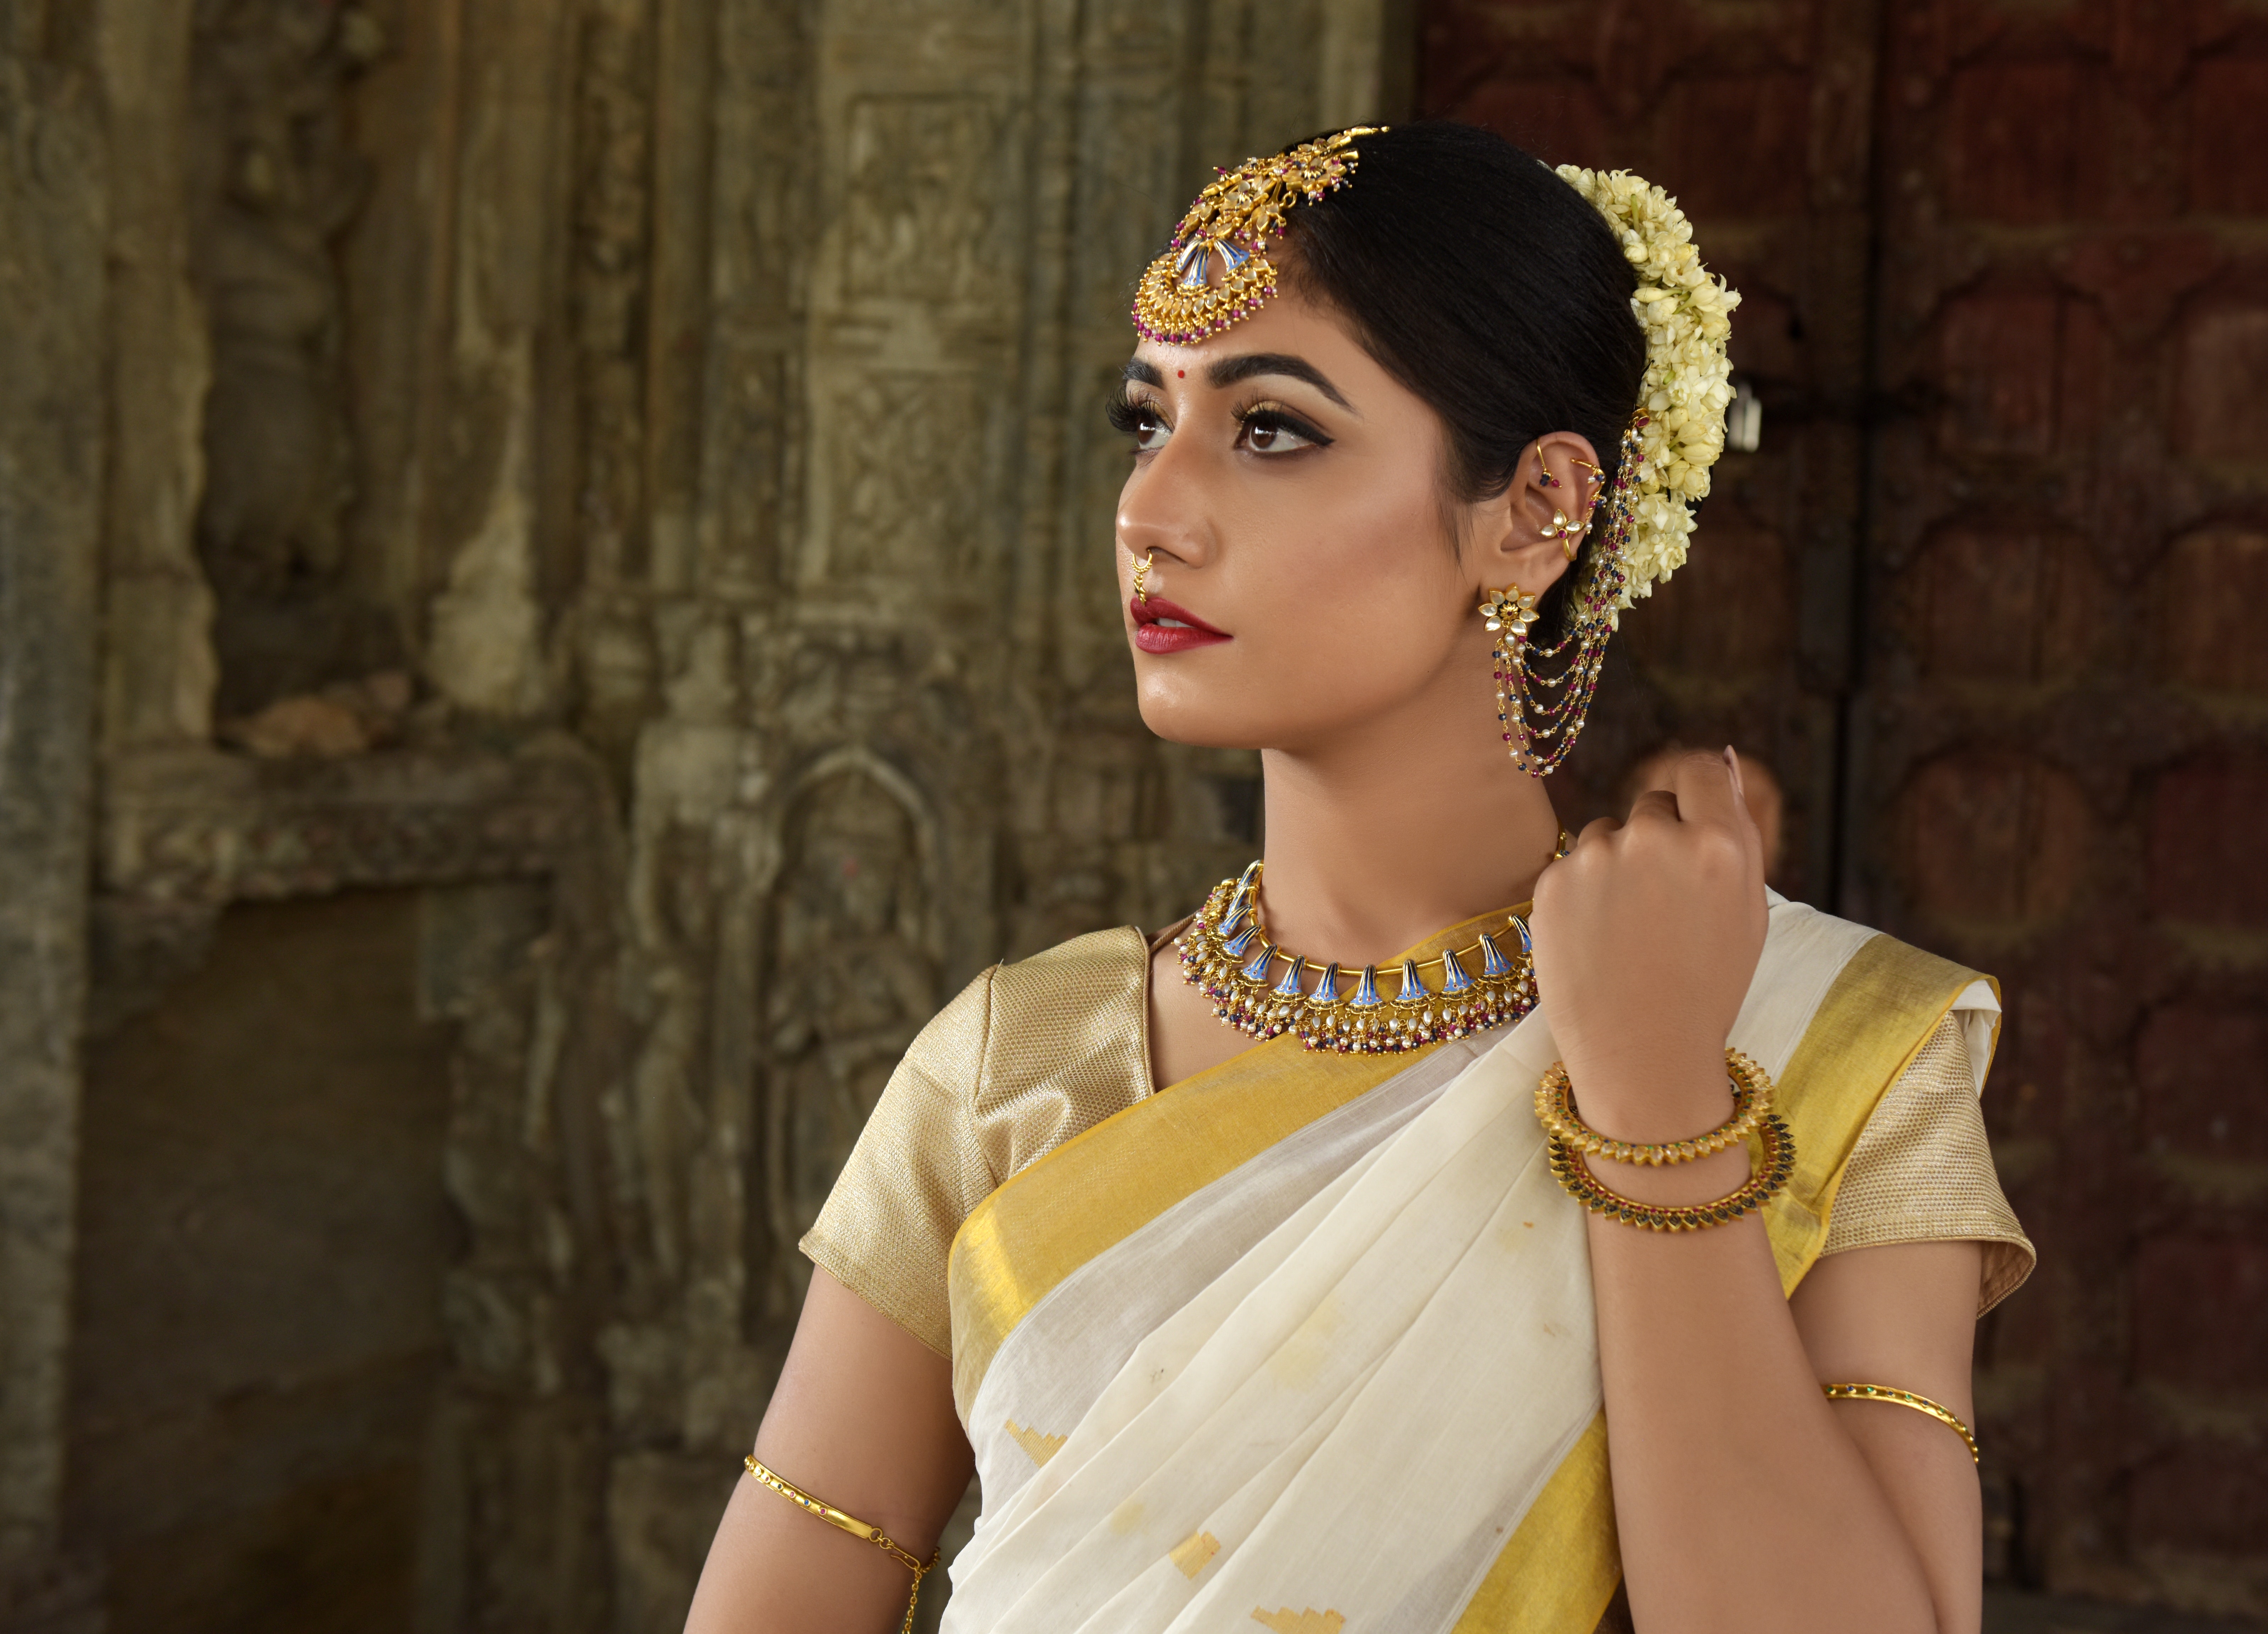
yellow, beauty, headpiece, sari, jewellery, tradition, hair accessory, makeover, bride, fashion accessory, photography, temple, smile, fawn, photo shoot